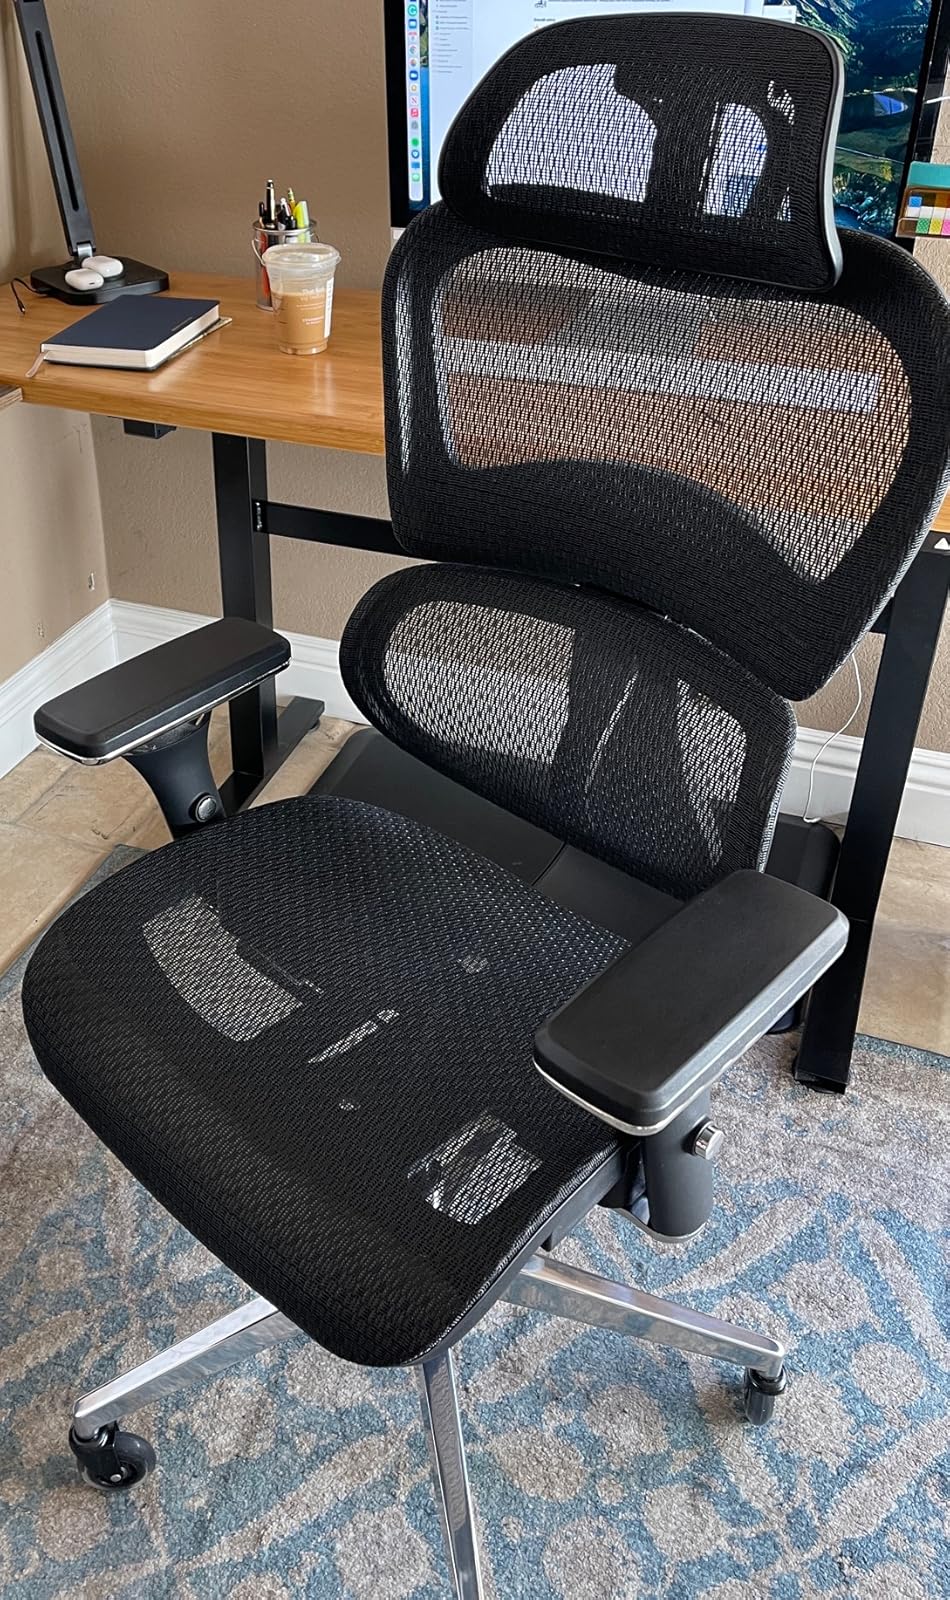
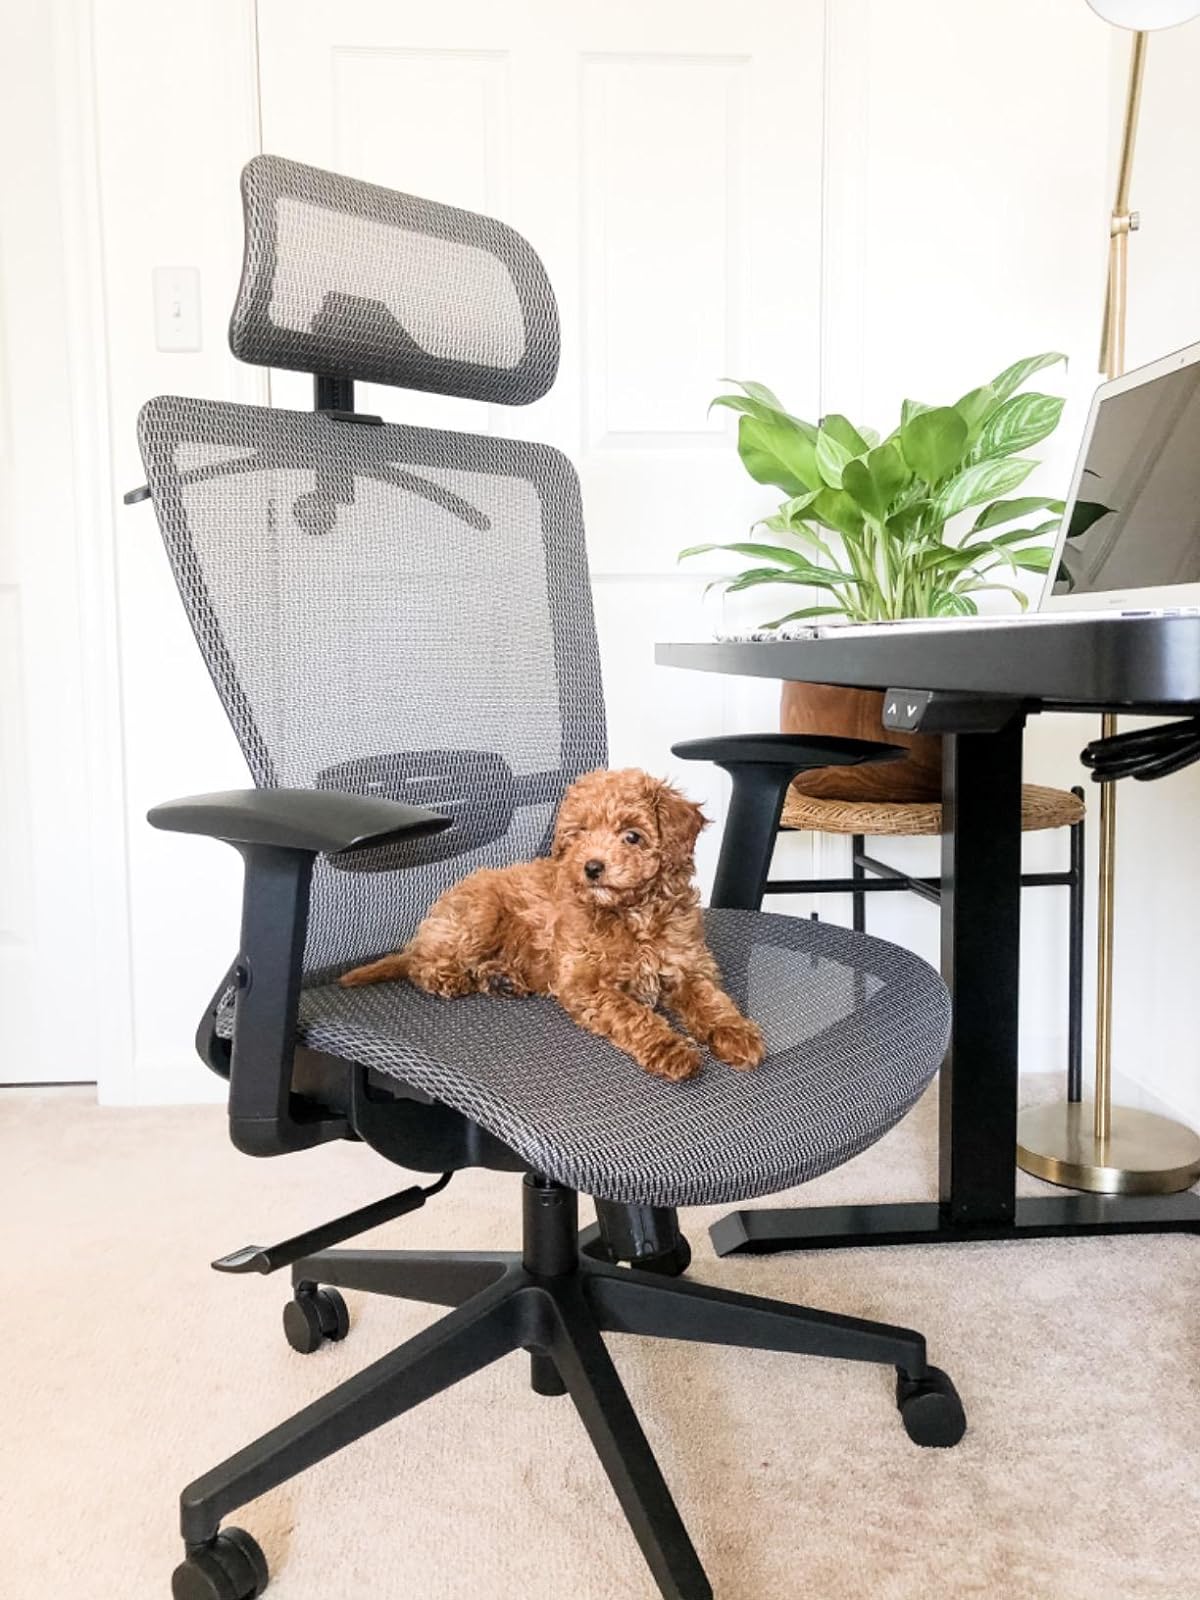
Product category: items_chair
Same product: no